List of Crayola crayon colors

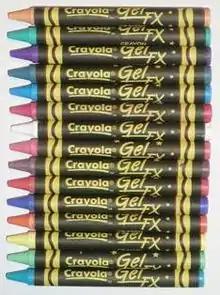
15 of the 16 Crayola Gel FX Crayons

In 2001, Crayola produced Metallic FX Crayons, a set of 16 metallic crayons whose names were chosen through a contest open to residents of the U.S. and Canada. The hex triplets below are representative of the colors produced by the named crayons. In 2019, an updated version was released under its original name of Metallic Crayons, adding eight more metallic colors for a total of 24. The original 16 colors are included in the special 152-count Ultimate Crayon Collection pack alongside 120 standard and 16 Crayons with Glitter. Four of the colors are included in the regular 96-count crayon box.